Chestnut Street Historic District (Camden, Maine)

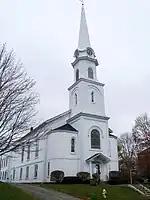

The town of Camden is centered on the mouth of the Megunticook River on the west side of Penobscot Bay in the Mid Coast region of coastal Maine. It was first settled in the 1760s, but did not experience significant early development until the 1780s, after the American Revolutionary War. Its early industry was shipbuilding, which was augmented in the mid-19th century by lime quarrying. Both industries declined in the late 19th century, and were eventually replaced by the summer tourist trade.